Gaël Monfils

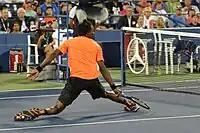
Monfils sliding towards the net at the 2013 US Open

Monfils is usually described as a baseliner who uses placement and consistency to beat his opponents. He is well known for his athleticism and his court coverage, regularly using slides to retrieve balls, even on hard courts. His ability to go from defense to offense quickly can take his opponents by surprise. Monfils occasionally demonstrates that he is capable of generating tremendous pace on his groundstrokes off both wings, especially his forehand that can reach 199 km/h. He has garnered a reputation for showmanship and high-risk shotmaking throughout his career.